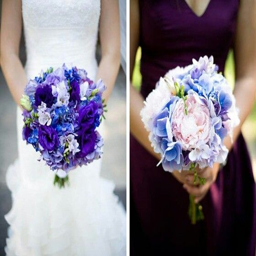
bride and bridesmaid beautiful bouquets !